Oenanthe aquatica

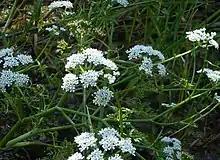
A sprawling plant of Fine-leaved Water-dropwort at Ashford, Kent, England

Reproduction is entirely by seed; well-grown plants have been found to produce as many as 40,000 seeds.